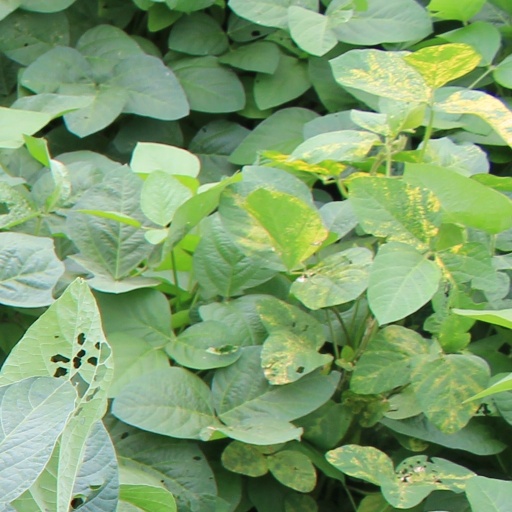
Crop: soybean